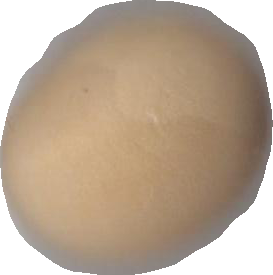
Variety: Grobogan